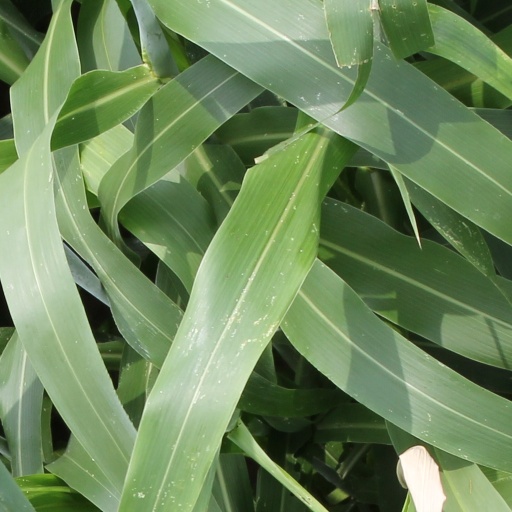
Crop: sorghum